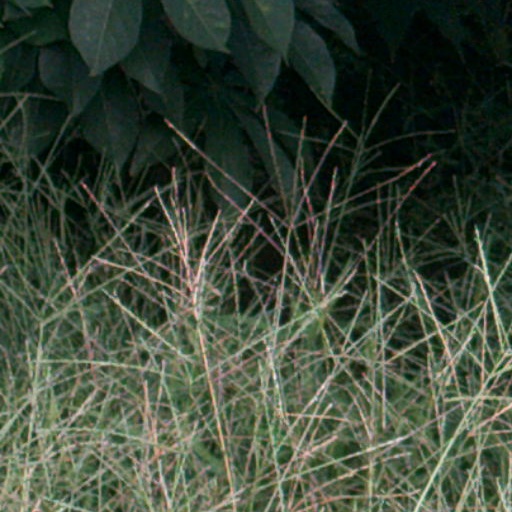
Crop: cassava